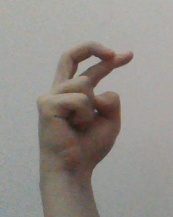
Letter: zay